BBÖ 81

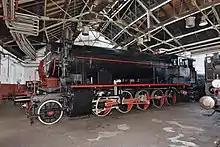
JDŽ 29-010 in the Slovenian Railway Museum, Ljubljana

The Railways of the Kingdom of Serbs, Croats and Slovenes ("Železnice Kraljevine Srba, Hrvata i Slovenaca", SHS) procured ten examples of the 81 class from Wiener Neustadt in 1921 and numbered them 81.001–81.010. In 1933 these machines were renumbered 29-001 to 29-010 by the Yugoslav State Railways (JDŽ).